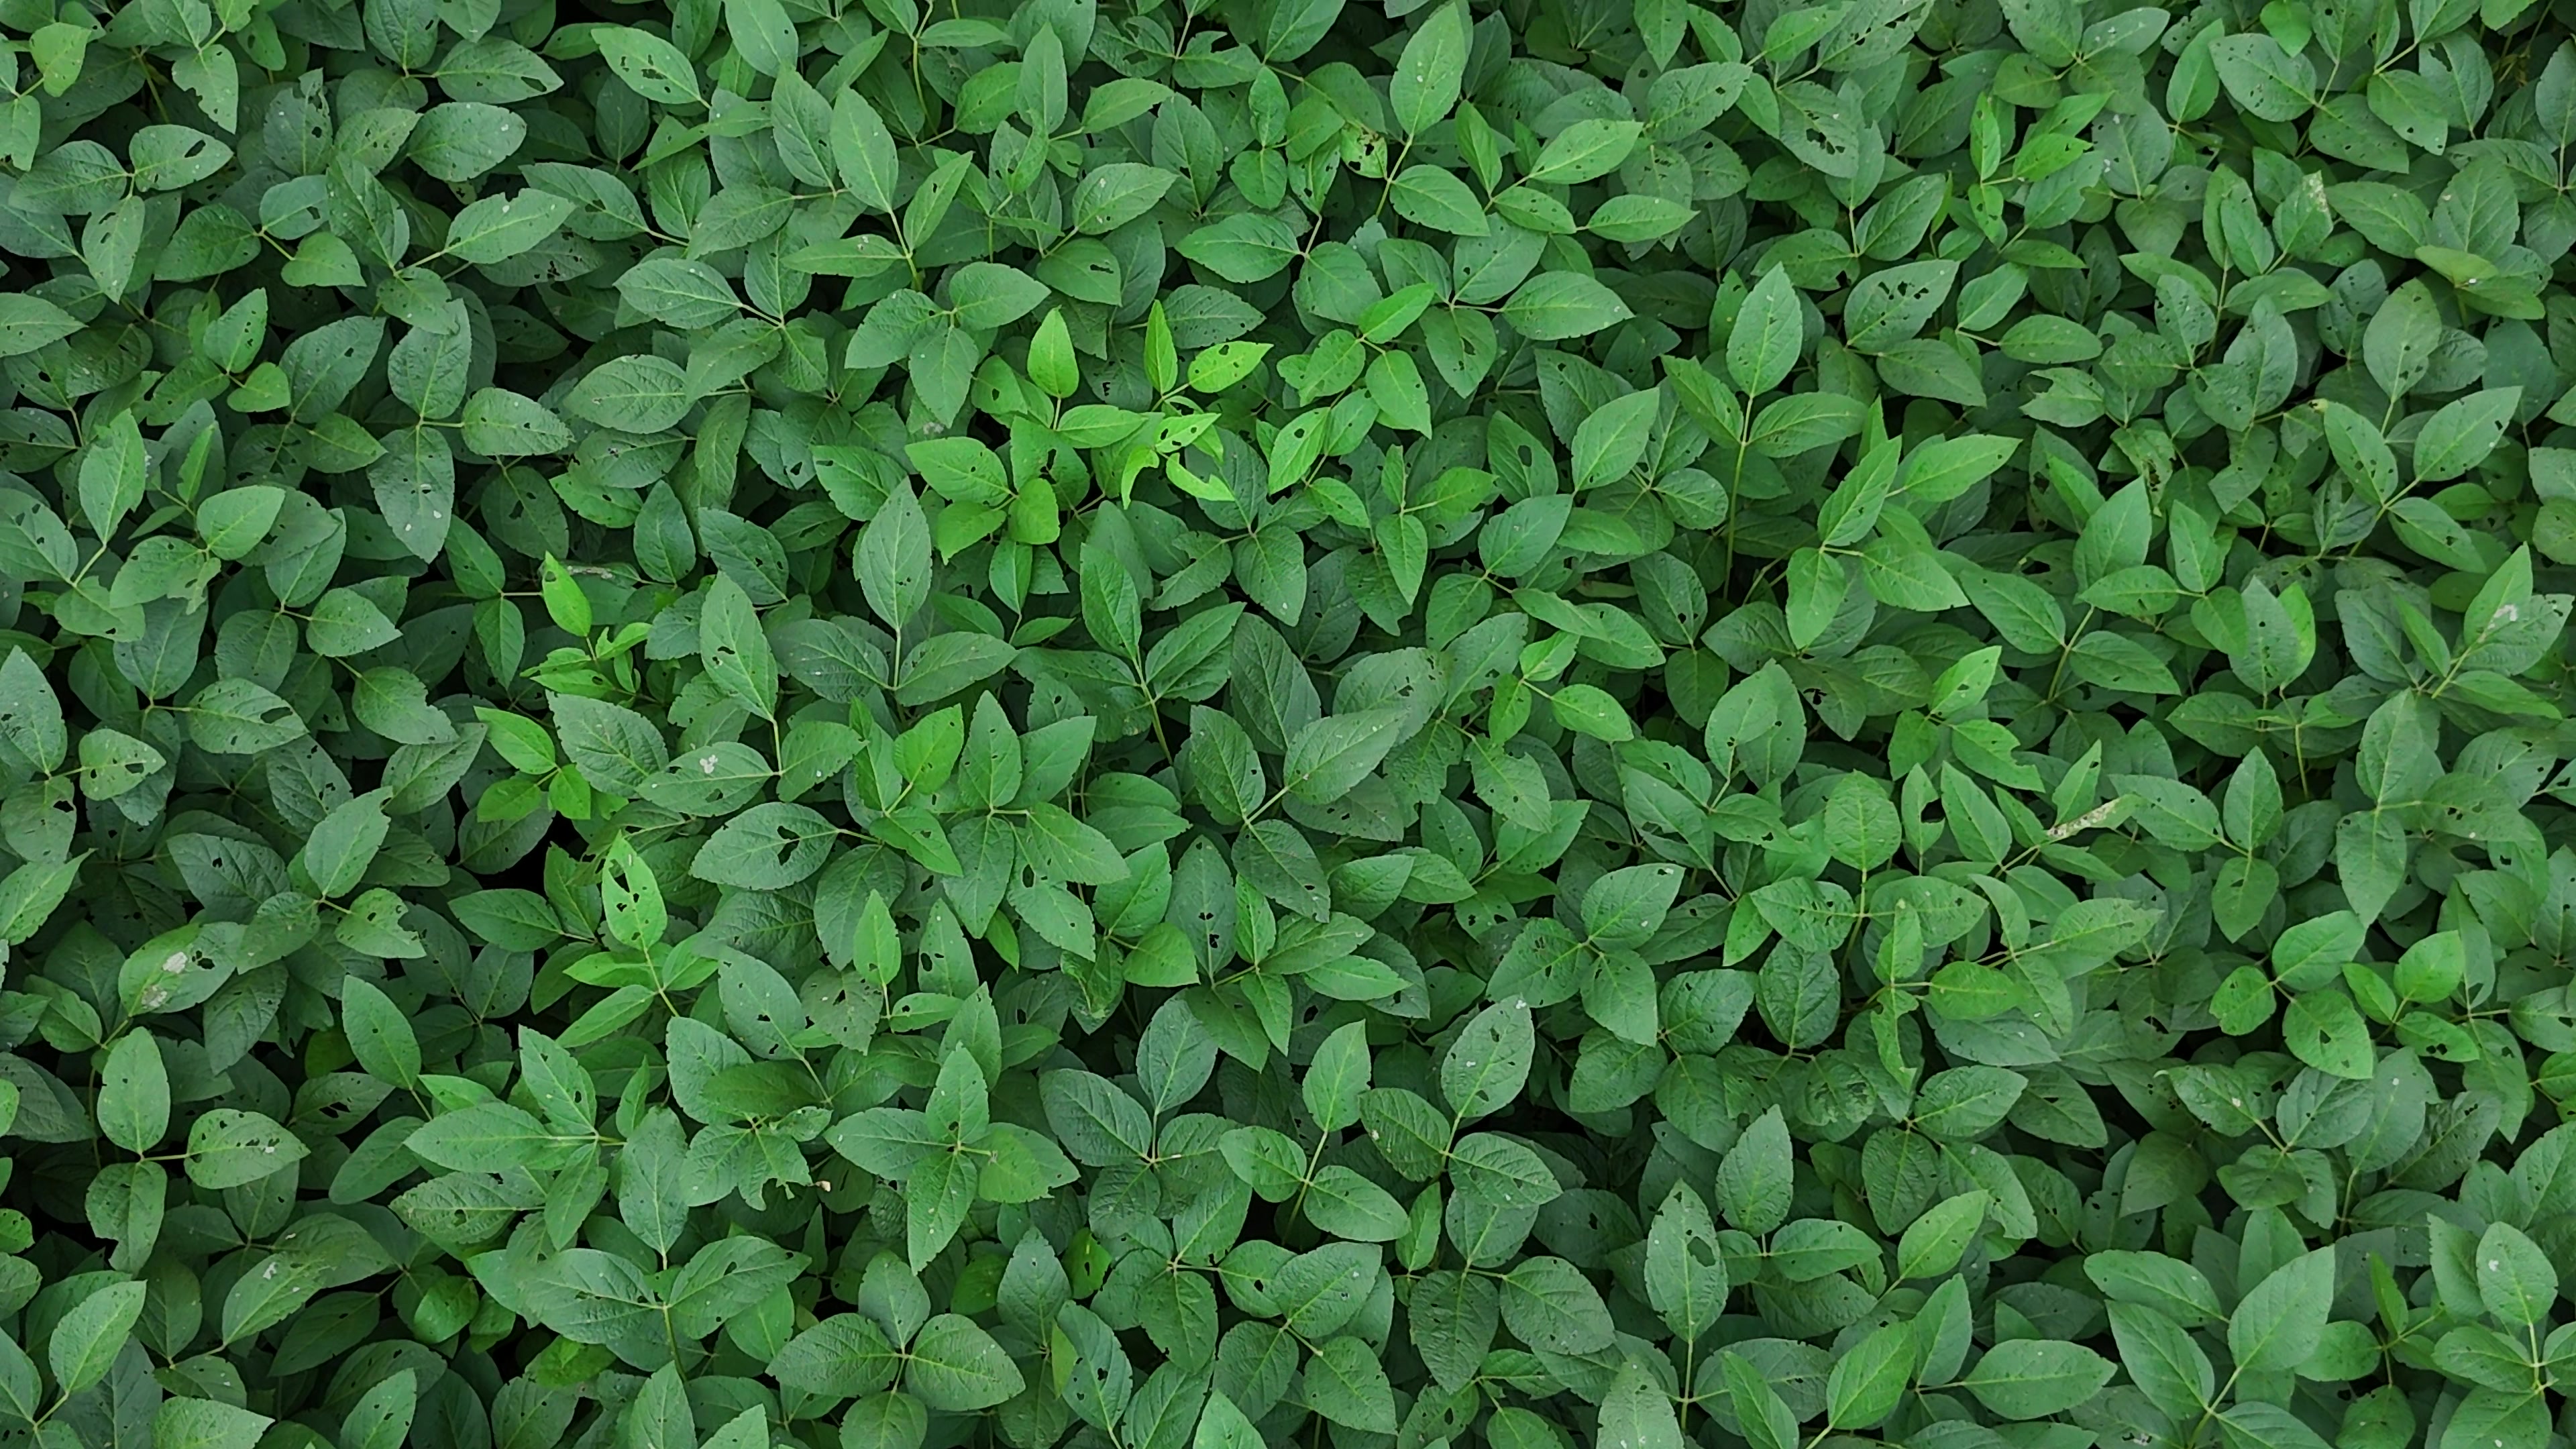
Label: Semilooper_Pest